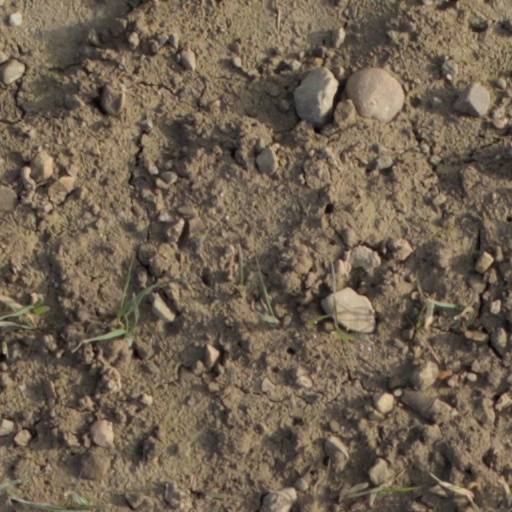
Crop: wheat